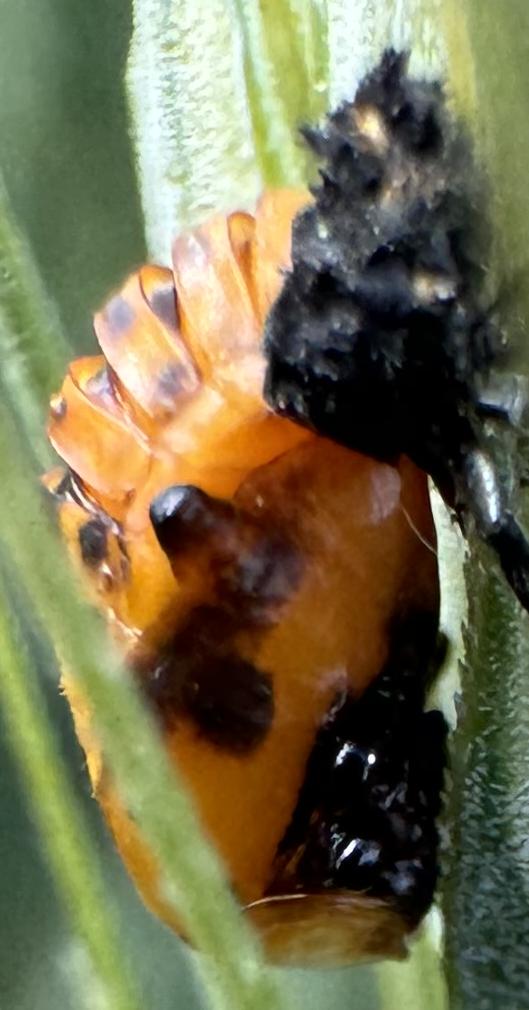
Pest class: predators